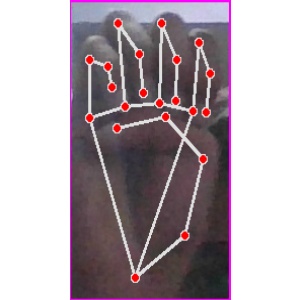
अक्षर: म